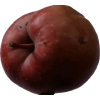
Label: Apple 18